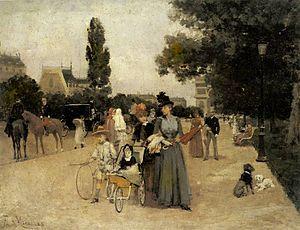
Les Champs-Élysées, vue sur l'arc de Triomphe, huile sur toile par Francesco Miralles Galup (1848-1901).